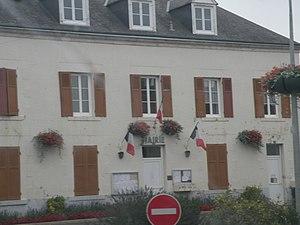
Mairie de Binas.
Binas est une commune française située dans le département de Loir-et-Cher en région Centre-Val de Loire.